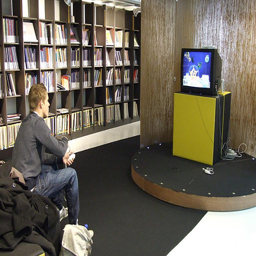
A young man playing a video game on a small screen TV.
A man sits and plays the Wii at the library.
A man watches TV in a room full of files.
There is a man sitting and watching television.
A man playing a video game in a library.